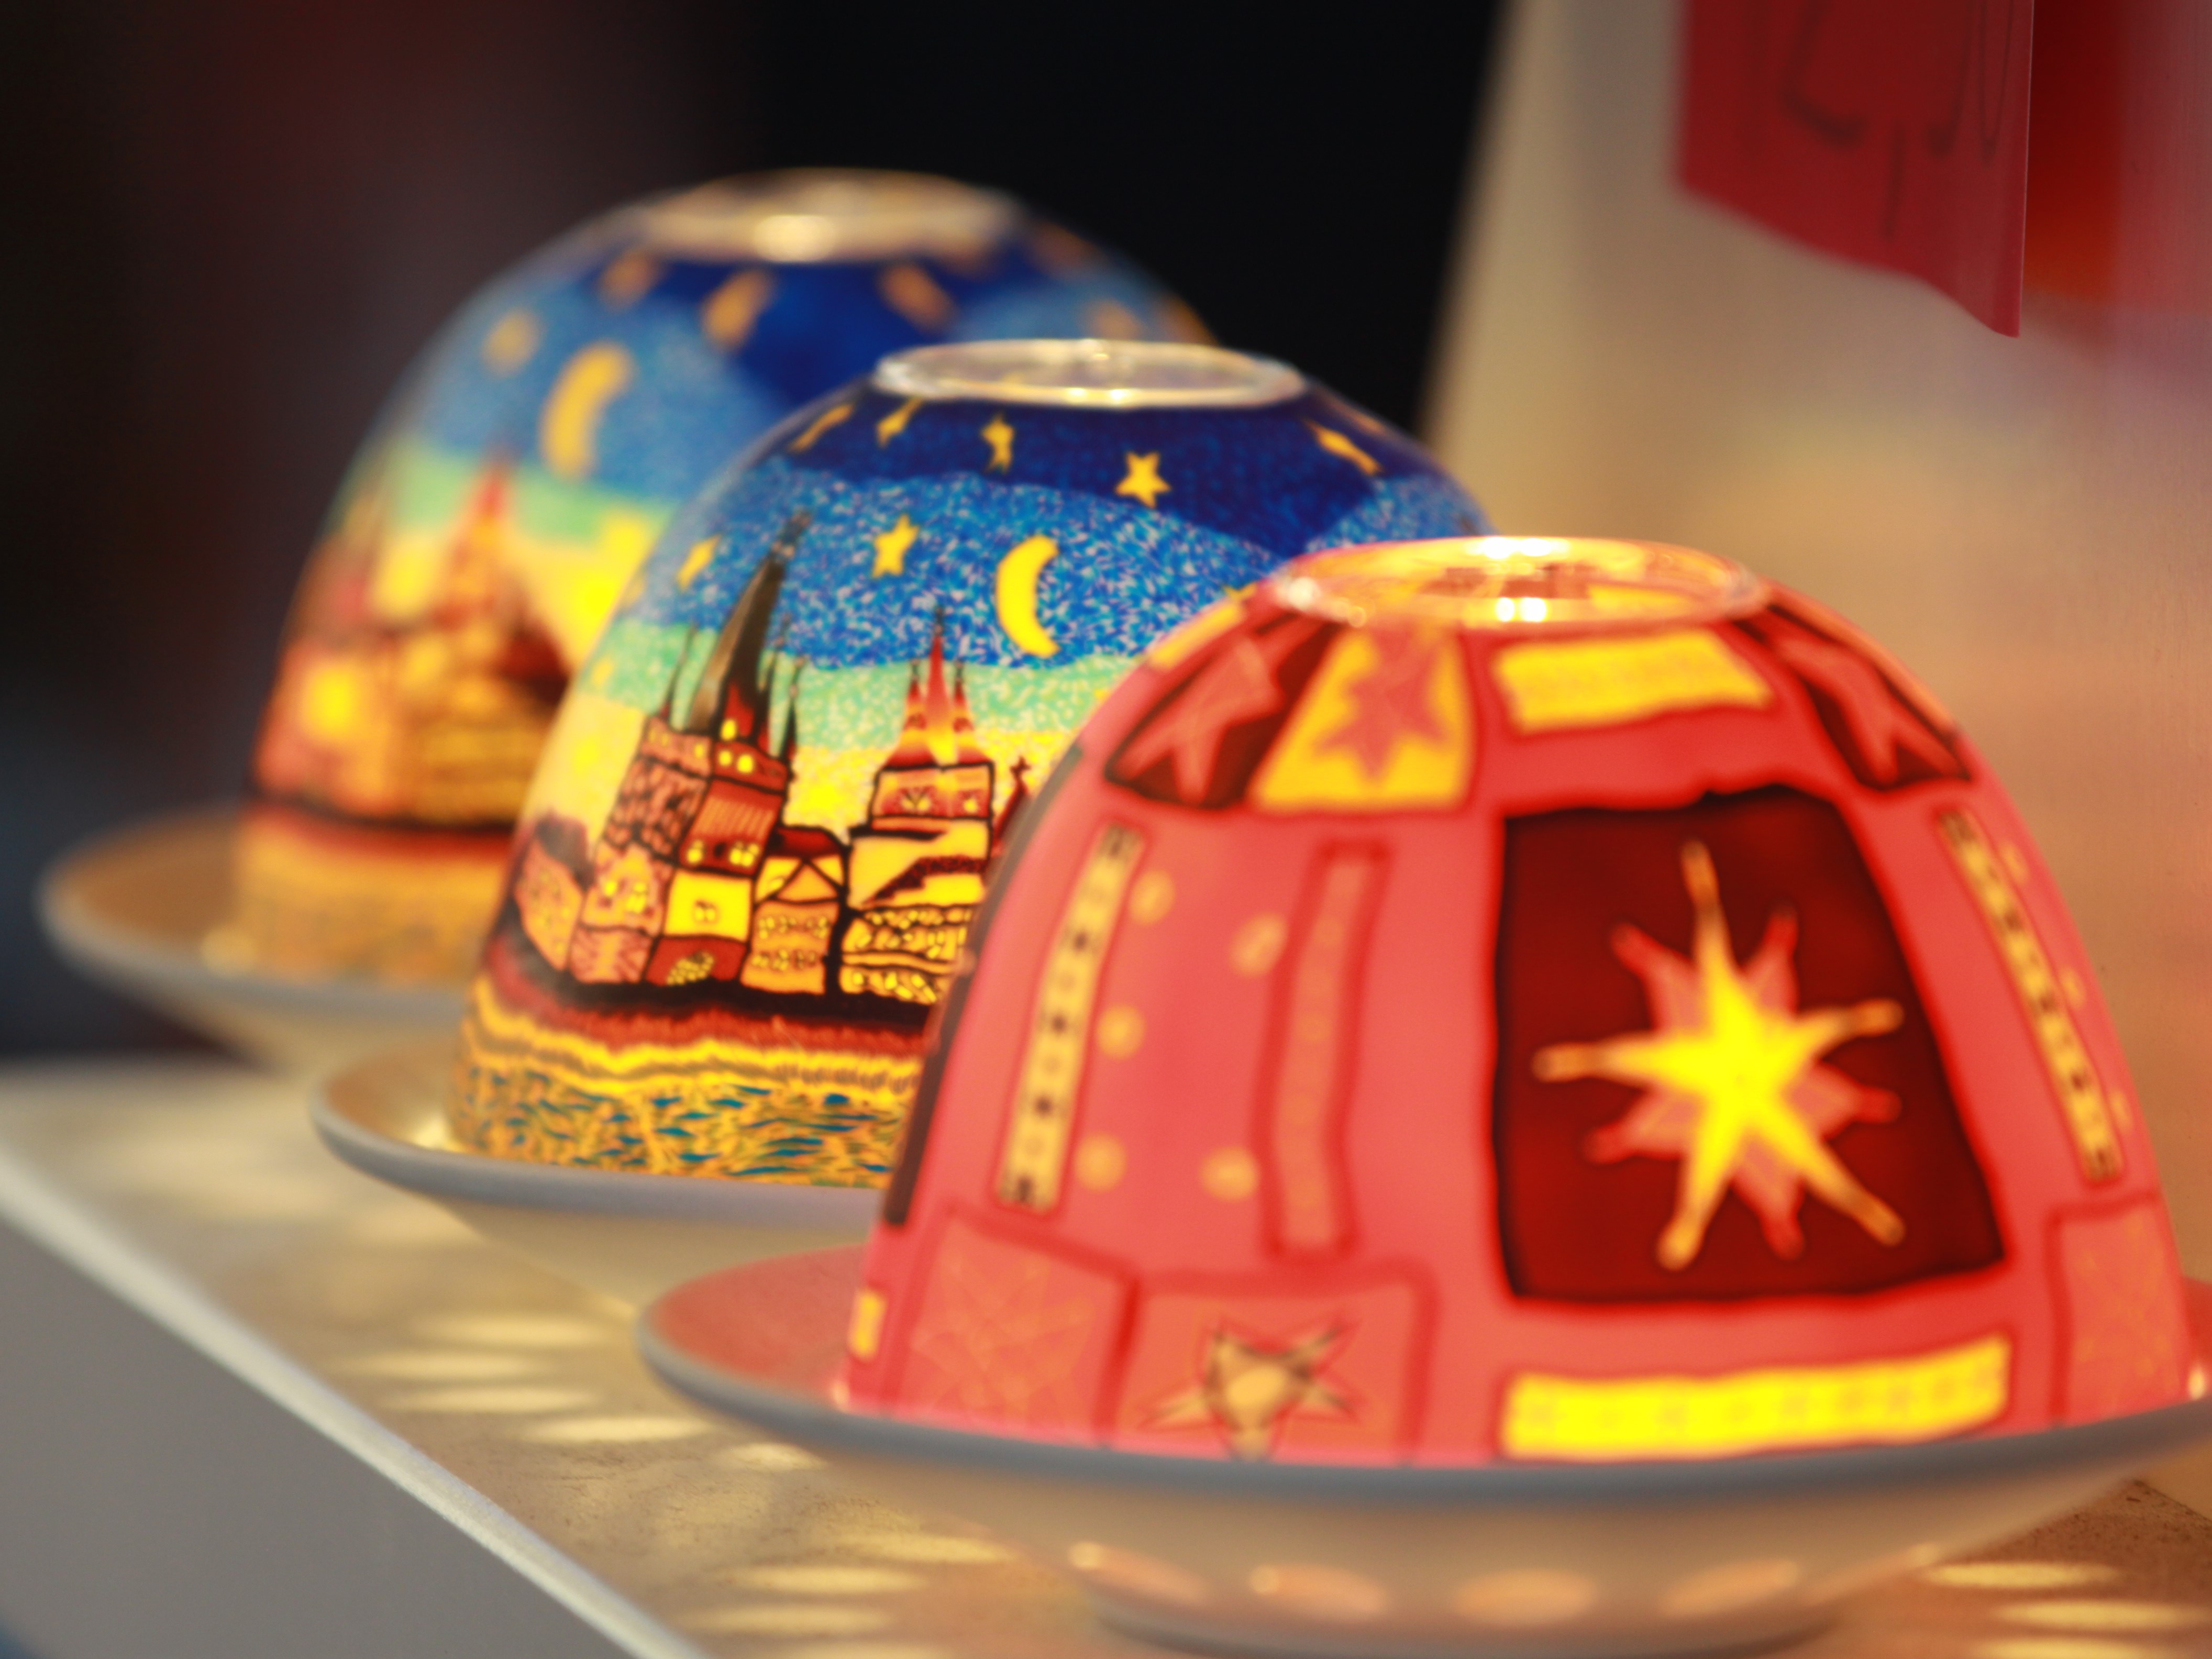
christmas, winter, flea markets, close up, lighting, headgear, lighting accessory, cap